Paula Ben-Gurion

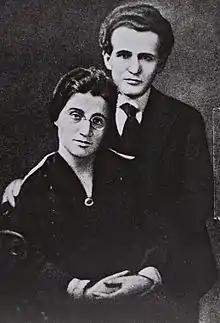
Paula Munweis and David Ben-Gurion in 1918

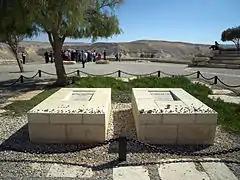
Paula Ben-Gurion's grave, alongside her husband's, at Midreshet Ben-Gurion, Israel

Paula Ben-Gurion (née Munweis) (8 April 1892 – 29 January 1968) was the wife of David Ben-Gurion, the first Prime Minister of the State of Israel.